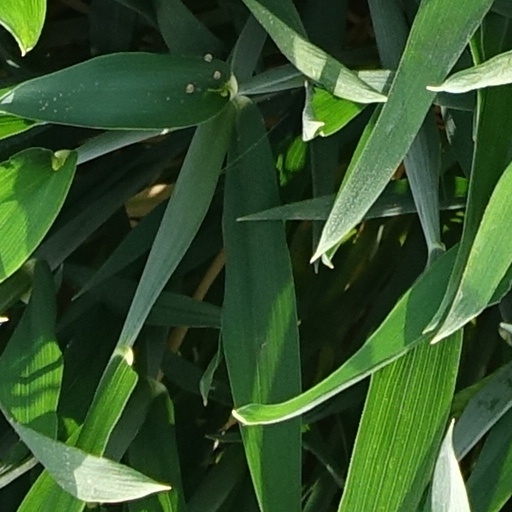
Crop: wheat